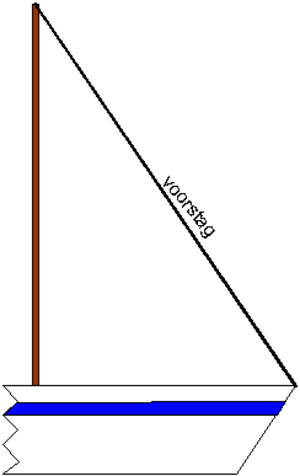
étai